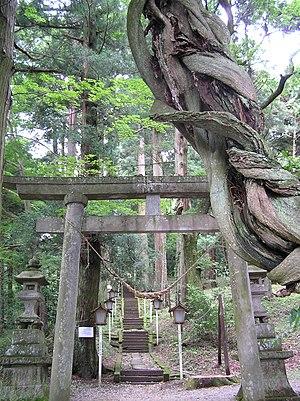
La barrière de Shirakawa est un site historique au Japon, qui marquait la frontière entre les provinces centrales et les terres du nord, ainsi qu’un point de passage obligé pour les voyageurs. Il n’en reste que des vestiges archéologiques de nos jours, au sud-est de la ville de Shirakawa. Le site est classé site historique au patrimoine culturel du Japon.